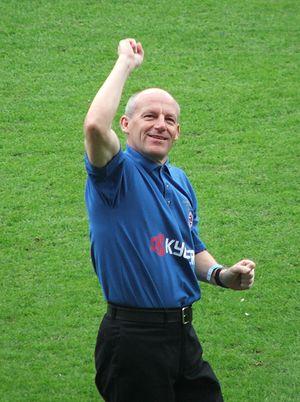
Stephen James Coppell, né le 9 juillet 1955 à Liverpool, est un footballeur anglais, reconverti entraîneur.